Henry Ainsworth

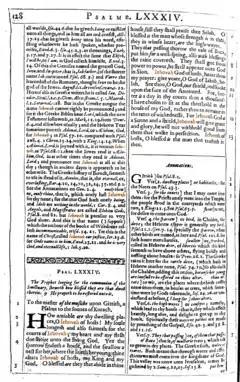
A page from Ainsworth's "Annotations" using the divine name Iehovah.

Ainsworth was born of a farming family of Swanton Morley, Norfolk. He was educated at St John's College, Cambridge, later moving to Caius College, but left without a degree. After associating with the Puritan party in the Church, he joined the Brownists, but submitted to the Church of England after being arrested in London, and again when he was arrested in Ireland.